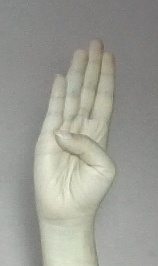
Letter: kaaf